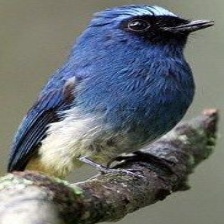
Species: INDIGO FLYCATCHER
Scientific name: EUMYIAS INDIGO